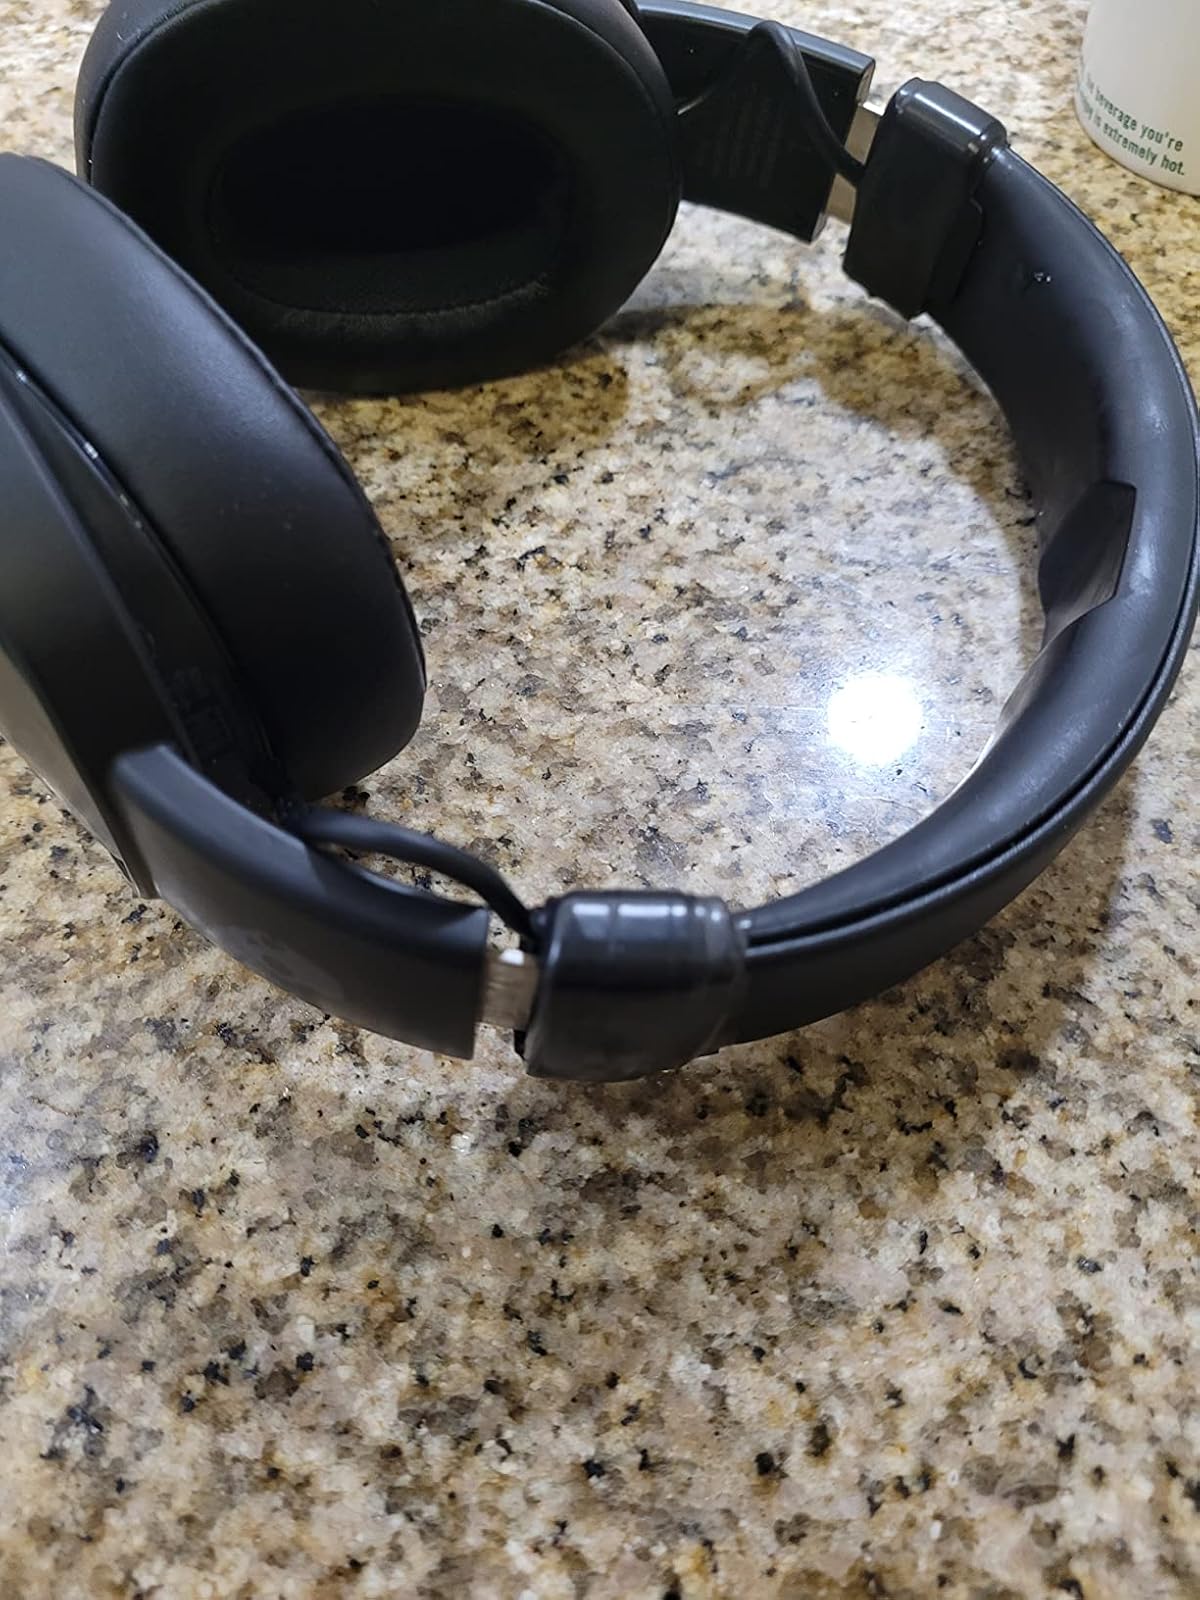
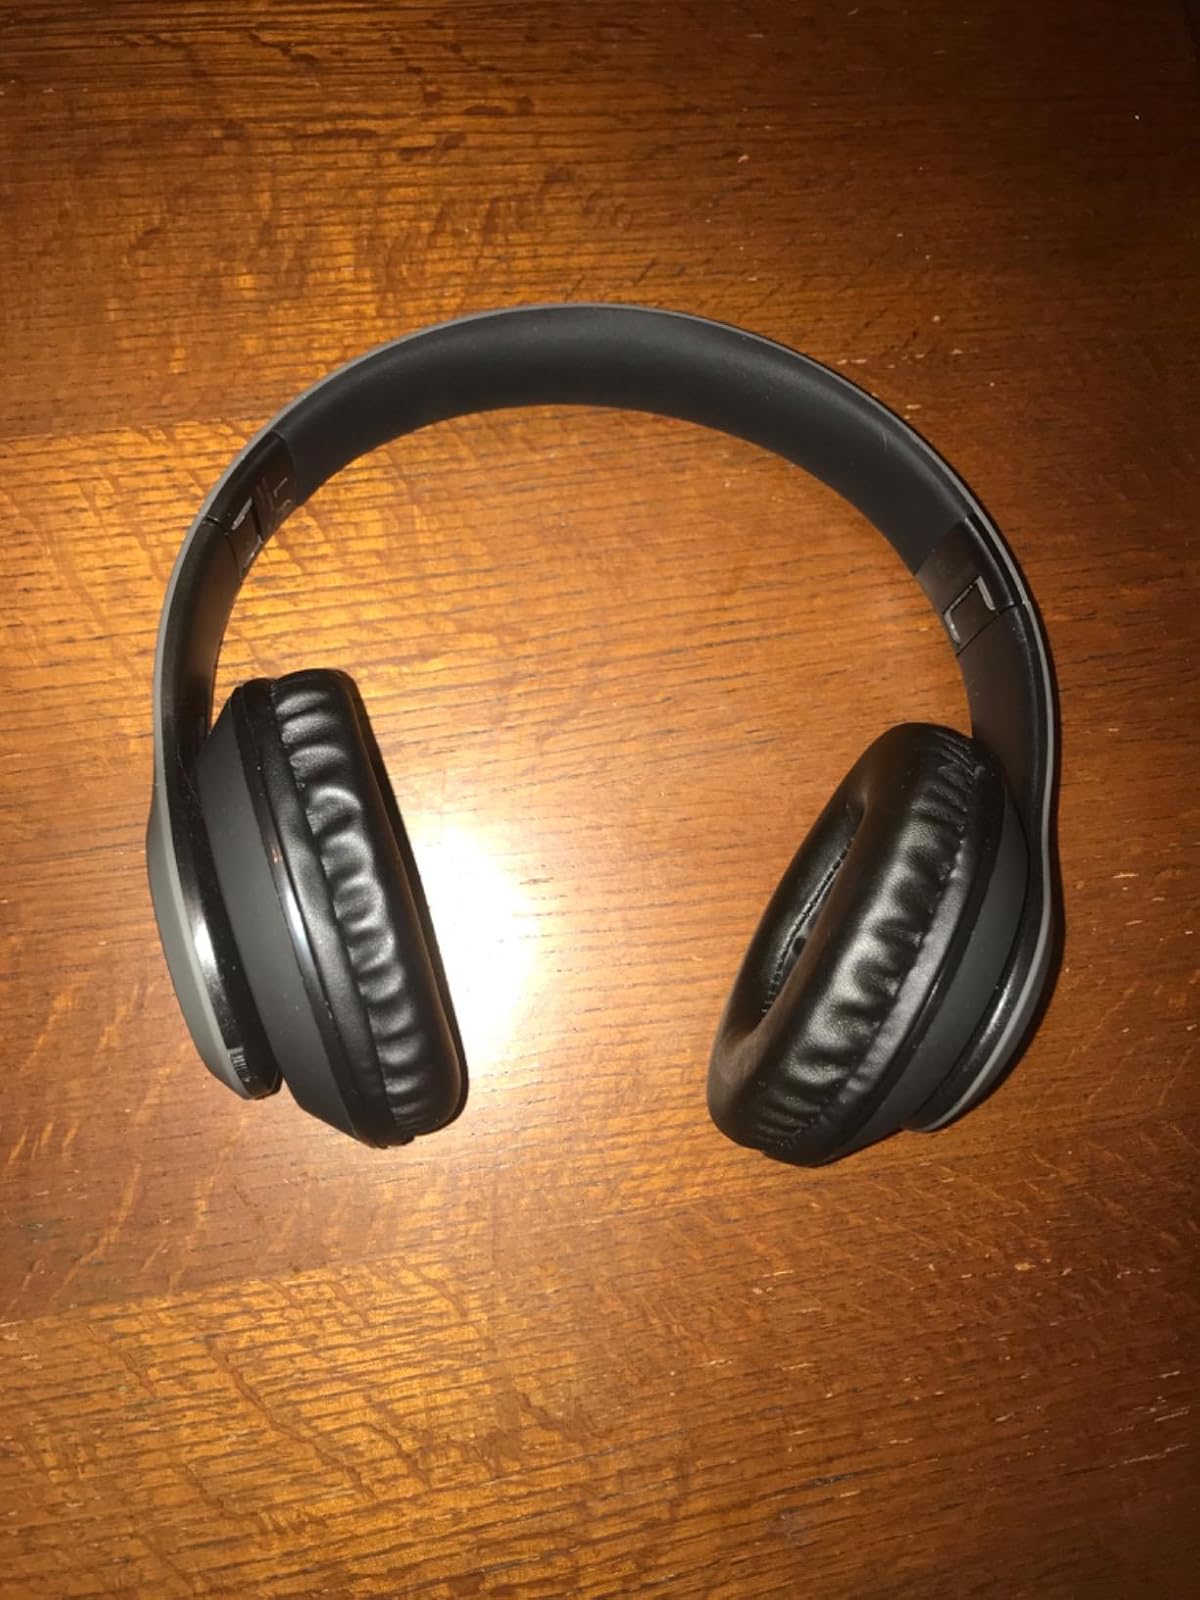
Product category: headphones
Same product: no